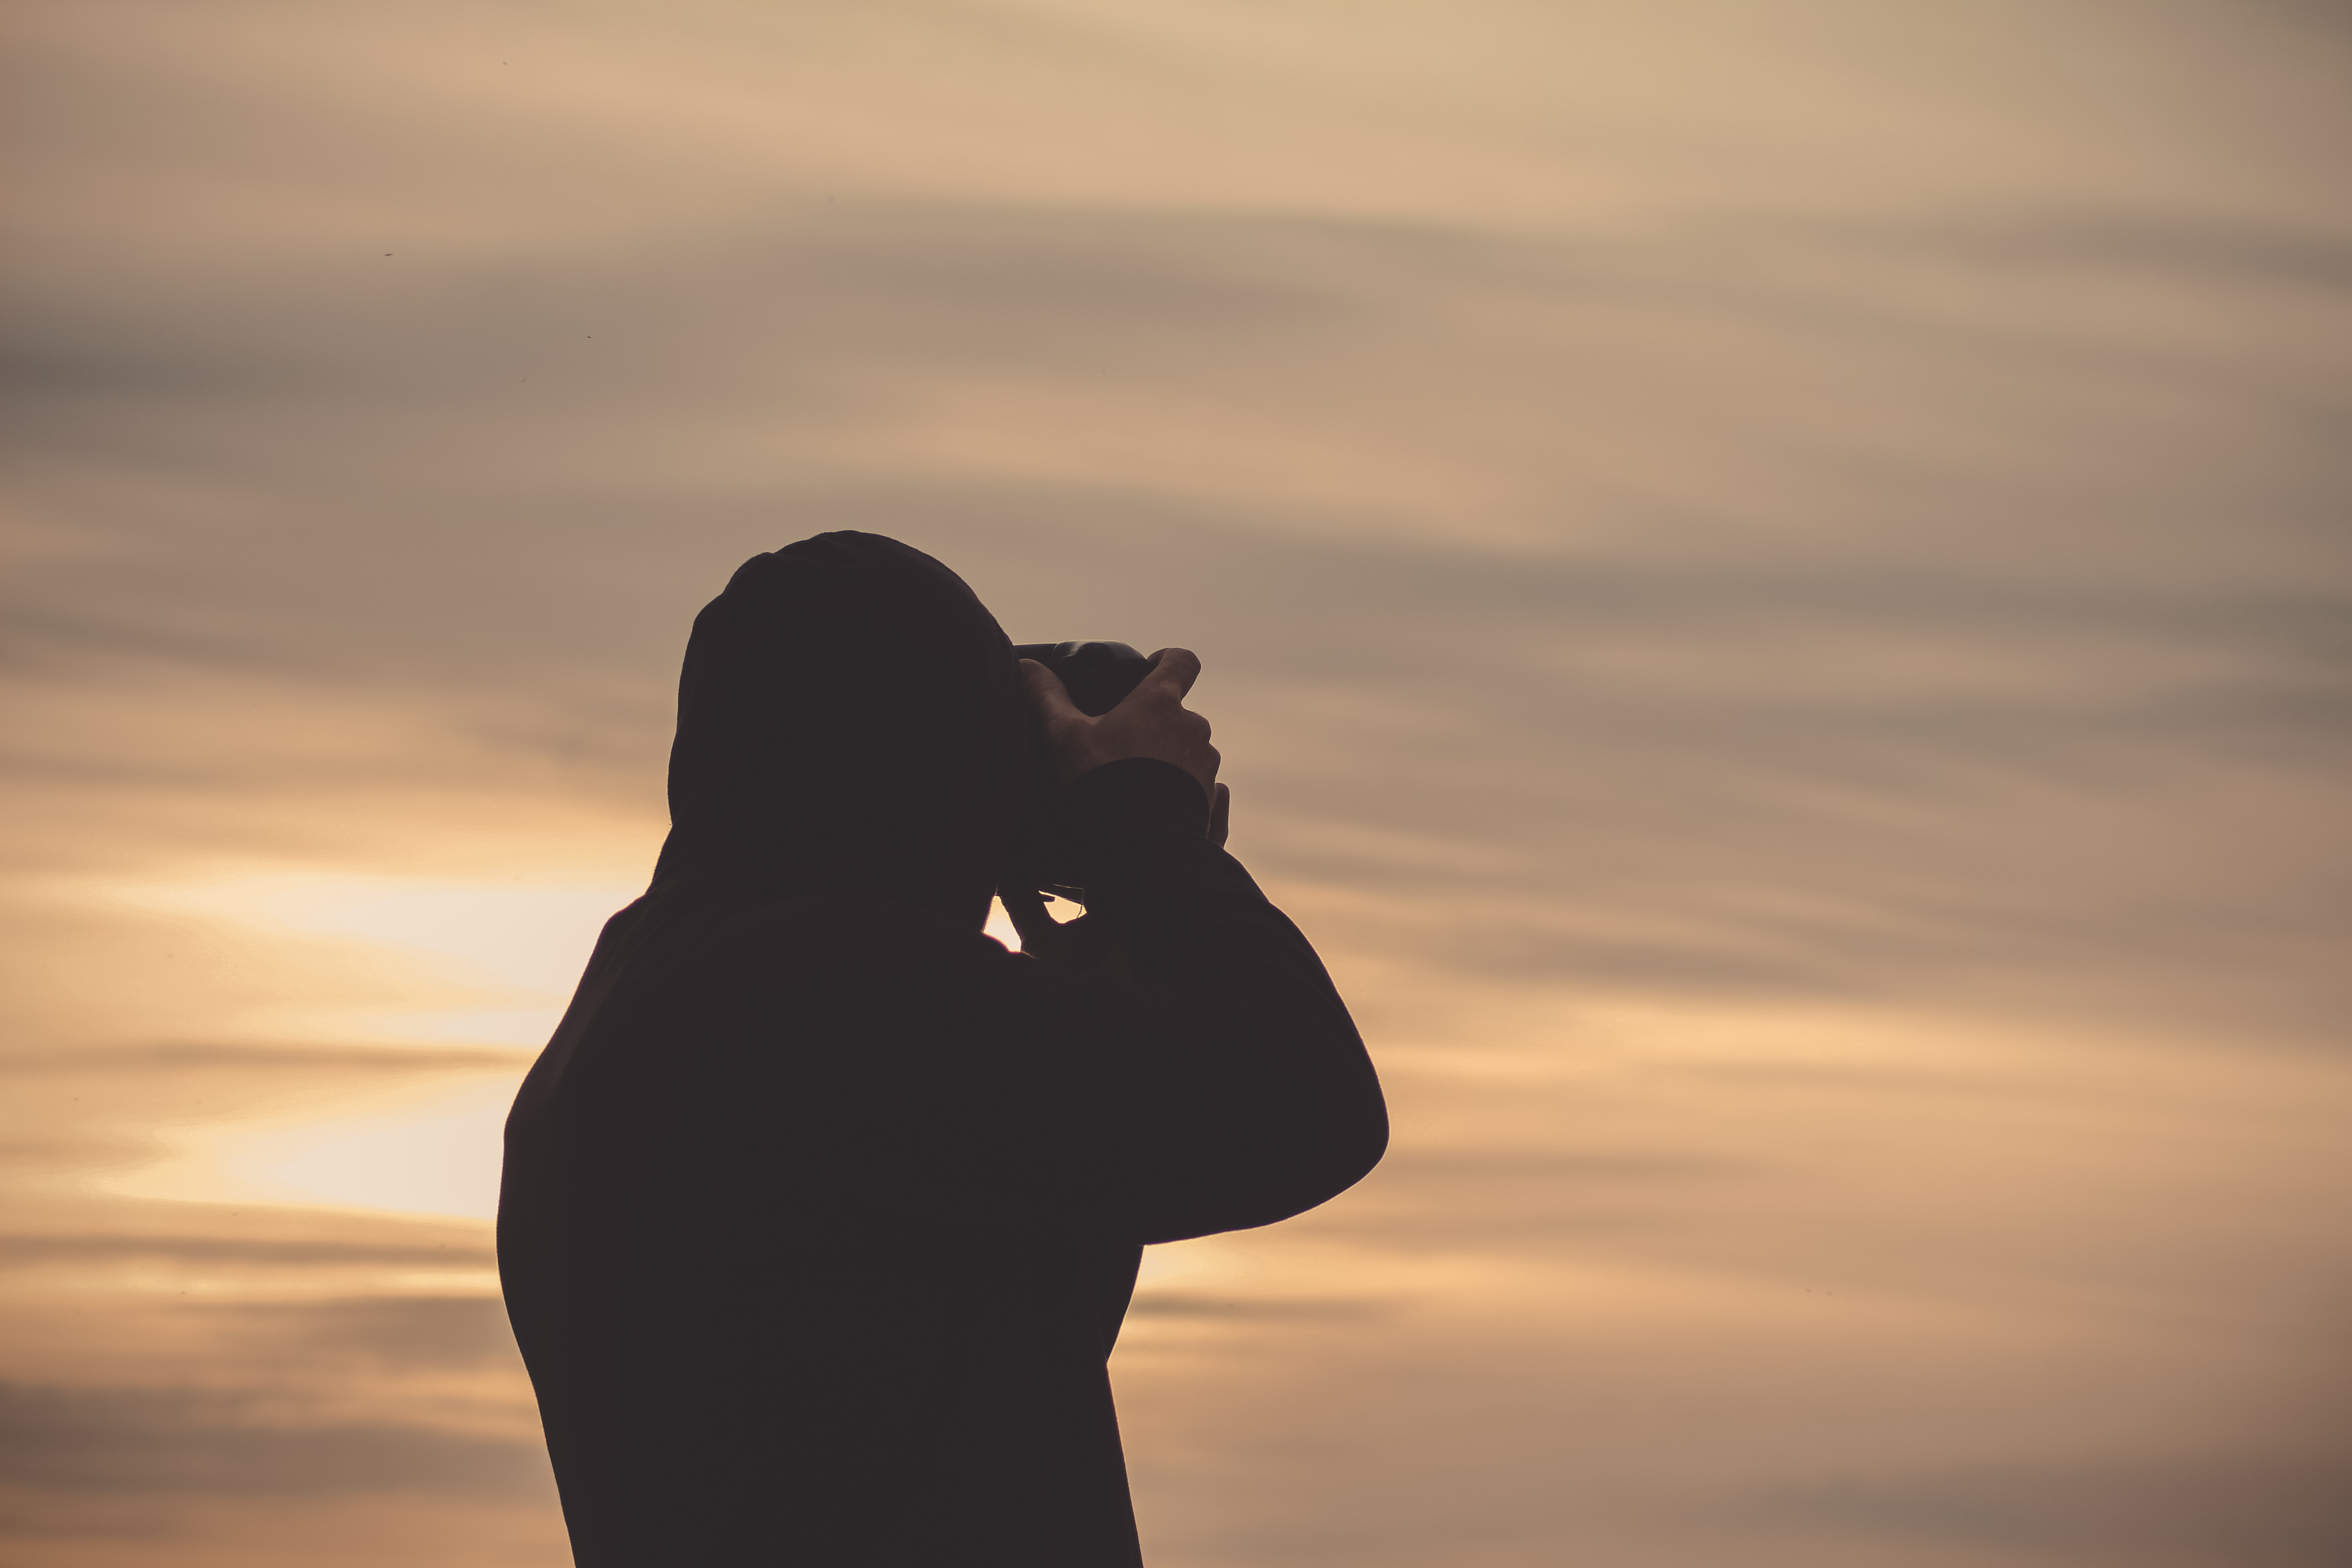
hand, silhouette, cloud, sunrise, sunset, sunlight, morning, dawn, shadow